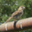
Label: bird